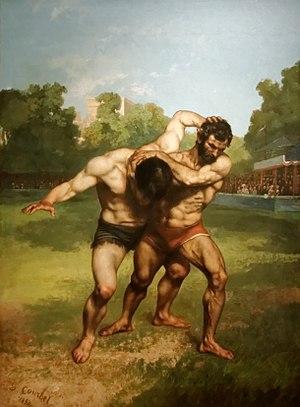
La lutte est une discipline sportive et un sport de combat. Il en existe un très grand nombre de variétés mais on peut en distinguer trois principales : la lutte libre, la lutte gréco-romaine et la lutte féminine.
Gustave Courbet, né le 10 juin 1819 à Ornans et mort le 31 décembre 1877 à La Tour-de-Peilz, est un peintre et sculpteur français, chef de file du courant réaliste.